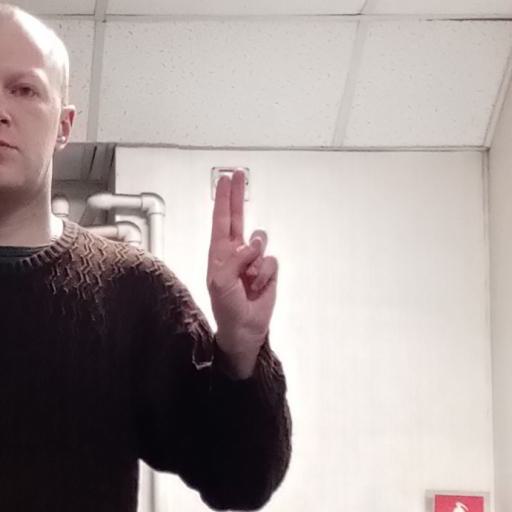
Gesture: two_up